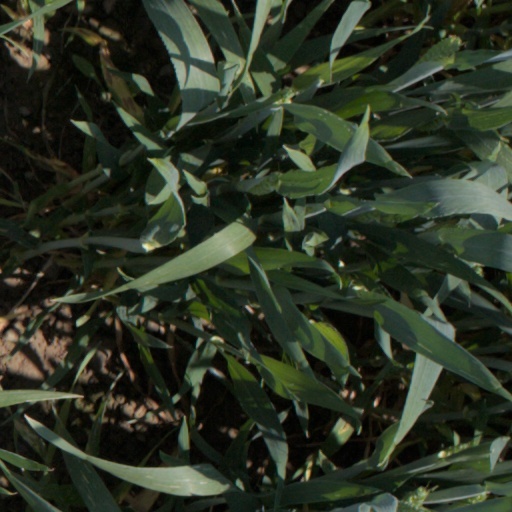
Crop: wheat